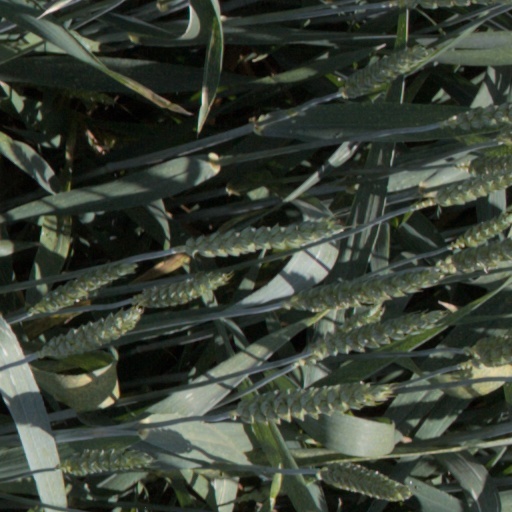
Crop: wheat